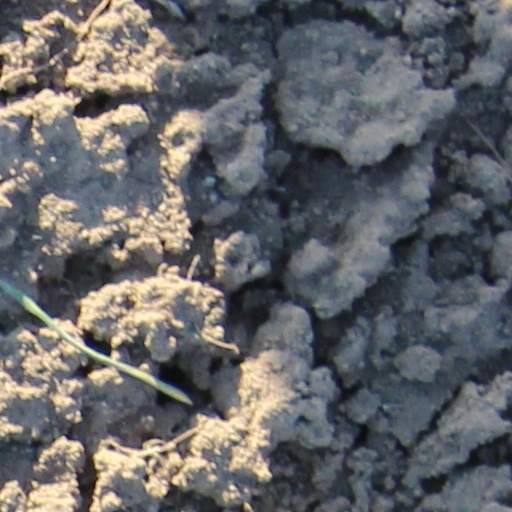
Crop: wheat